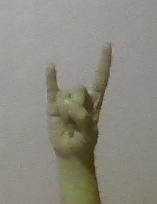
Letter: la